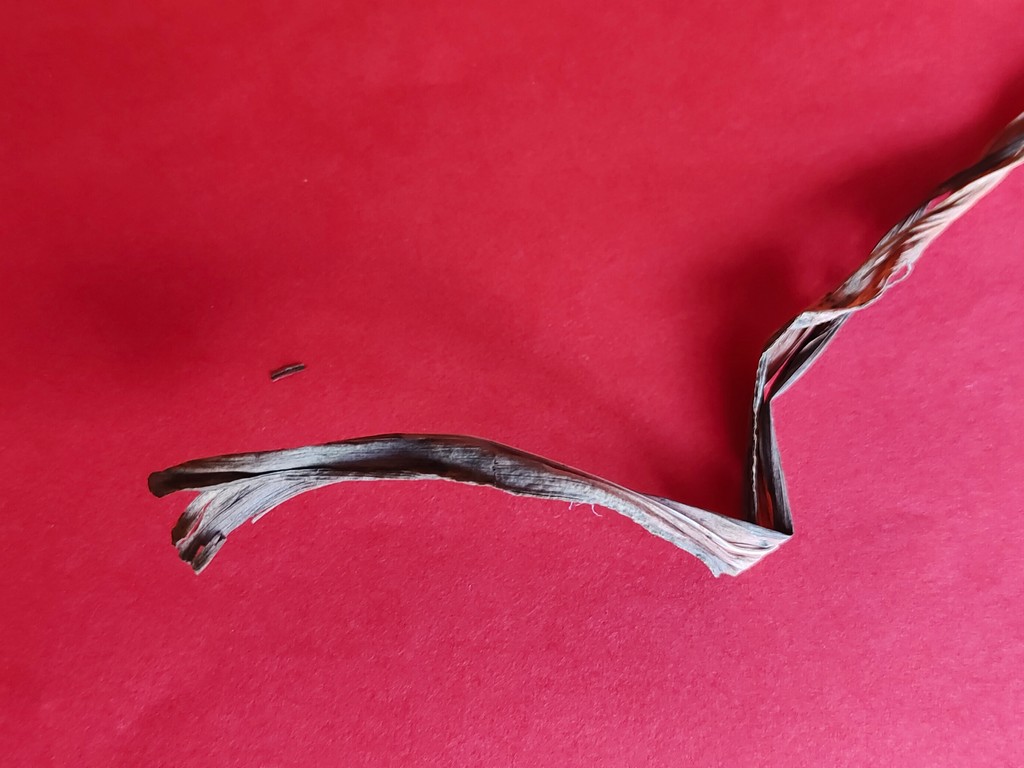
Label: Dried